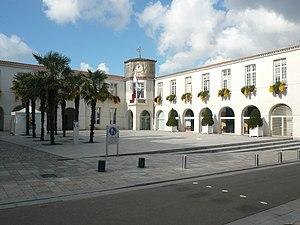
Mairie des Sables-d'Olonne